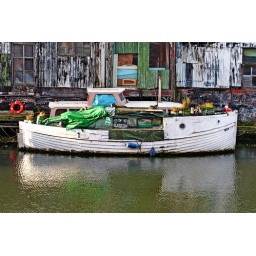
boats by the corrugated iron riverside building